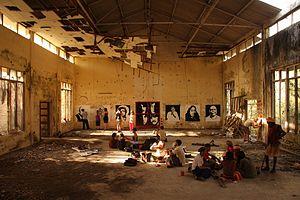
Le séjour des Beatles en Inde se déroule de février à avril 1968, à Rishikesh, une ville située dans le nord du sous-continent, au pied de la chaîne de l’Himalaya et au bord du Gange. Ils s’y rendent avec leurs épouses et amis afin de recevoir l’enseignement du Maharishi Mahesh Yogi, concepteur de la méditation transcendantale. Ce voyage survient six mois après leur initiation à cette pratique, en août 1967, au cours d’un stage de quelques jours à Bangor au pays de Galles.